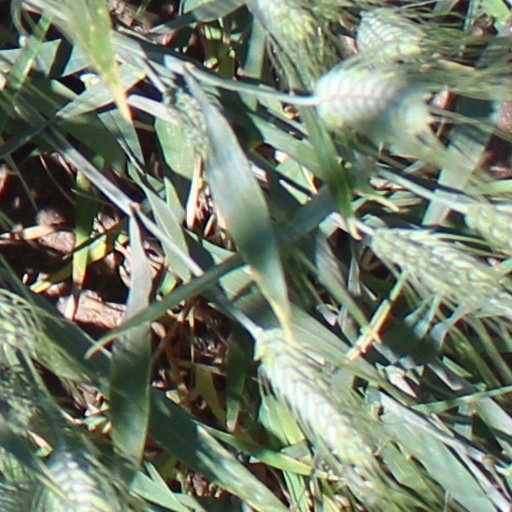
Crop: wheat